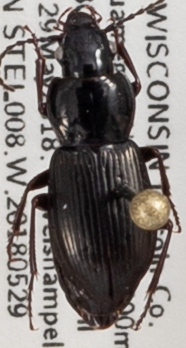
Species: Pterostichus pensylvanicus
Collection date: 2018-05-29
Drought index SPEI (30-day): -1.77
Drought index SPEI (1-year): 0.044
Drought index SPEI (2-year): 1.77